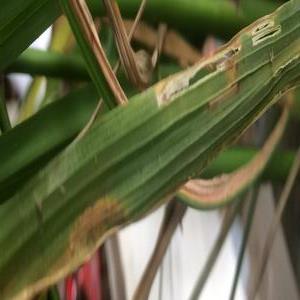
Disease: Bacterialblight